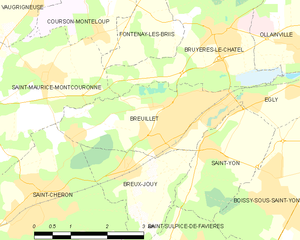
Carte des communes françaises Breuillet